Florida Keys

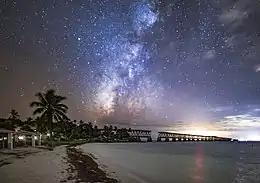
20s long exposure of Bahia Honda State Park Milky Way, October 2016

The main chain of Keys islands can be traveled by motor vehicles on the Overseas Highway, a section of U.S. 1, which runs from Key West to Fort Kent, Maine in its entirety. The highway was built parallel to the original route of the Overseas Railway, which was not rebuilt following the Labor Day hurricane of 1935. Even before the hurricane, road sections and highway bridges allowed automobile traffic to travel from Miami to Lower Matecumbe Key, where a car ferry connected with another roadway section through the Lower Keys. Following the hurricane, some of the original railway bridges were converted to carry the highway roadbeds. These bridges were used until the 1980s, when new highway bridges were built alongside. Many of the original railroad and highway bridges remain today as pedestrian fishing piers.